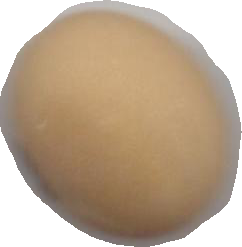
Variety: Anjasmoro